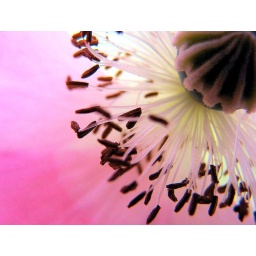
a lovely pink flower (no idea wat its name is) captured in front of the temple lawns ,BITS-pilani